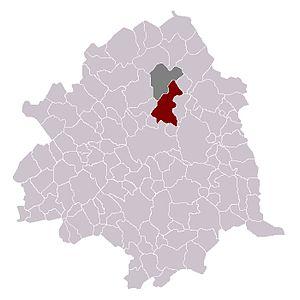
Marcq-en-Baroeul dans son canton et son arrondissement
Marcq-en-Barœul est une commune française située dans le département du Nord en région Hauts-de-France, faisant partie de la Métropole européenne de Lille.